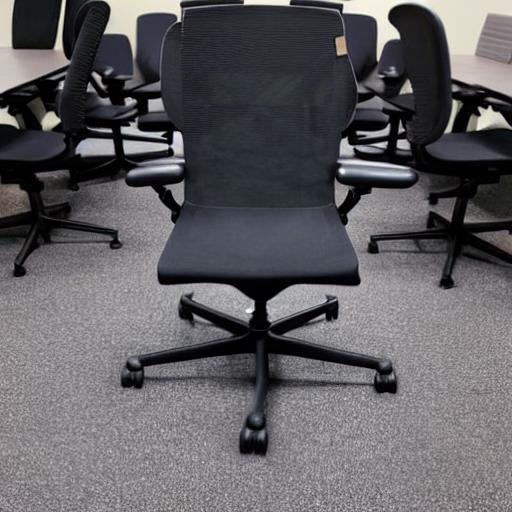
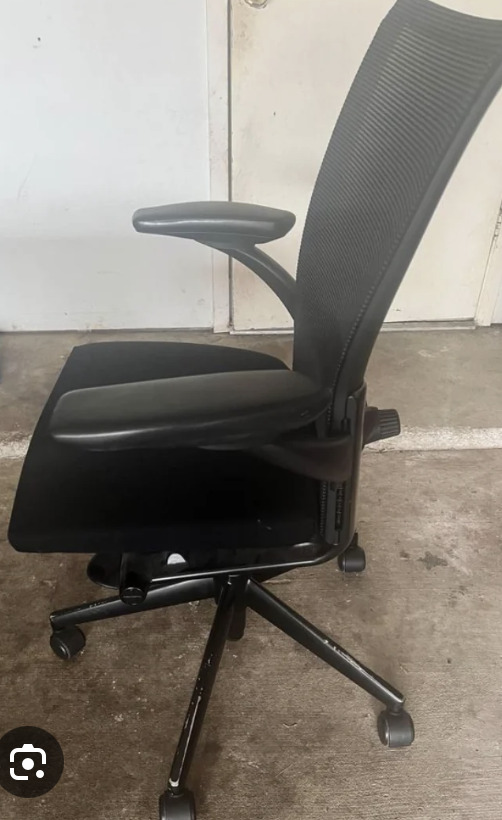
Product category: items_chair
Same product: no